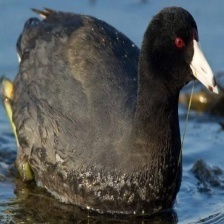
Species: AMERICAN COOT
Scientific name: FULICA AMERICANA